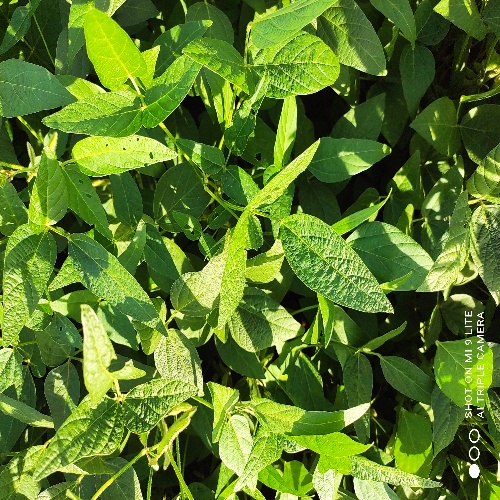
Label: Diabrotica_speciosa